Cass County, Michigan

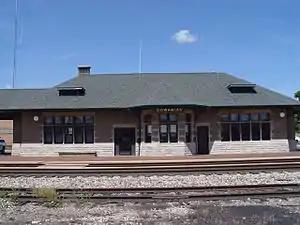
Dowagiac Depot

According to the U.S. Census Bureau, the county has a total area of , of which is land and (3.6%) is water. It is the smallest county in Michigan by total area.